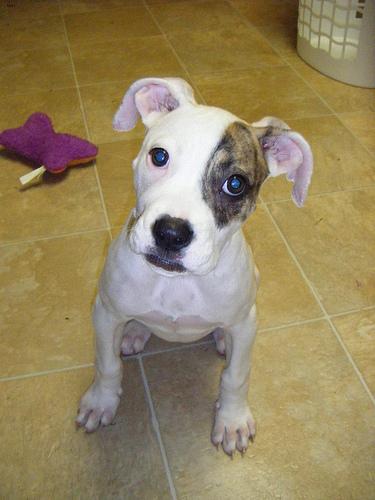
Breed: american bulldog